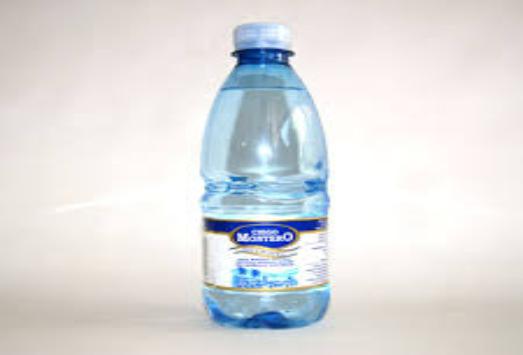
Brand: Ciego Montero
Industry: Food